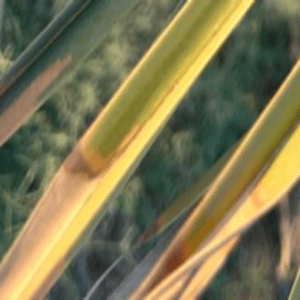
Label: Manganese Deficiency